Safari park

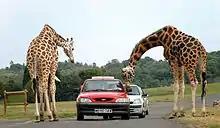
Giraffes being fed by visitors in the West Midlands Safari Park, England

The first lion drive-through opened in 1963 in Tama Zoological Park in Tokyo. In double-glazed buses, visitors made a tour through a one-hectare enclosure with twelve African lions.